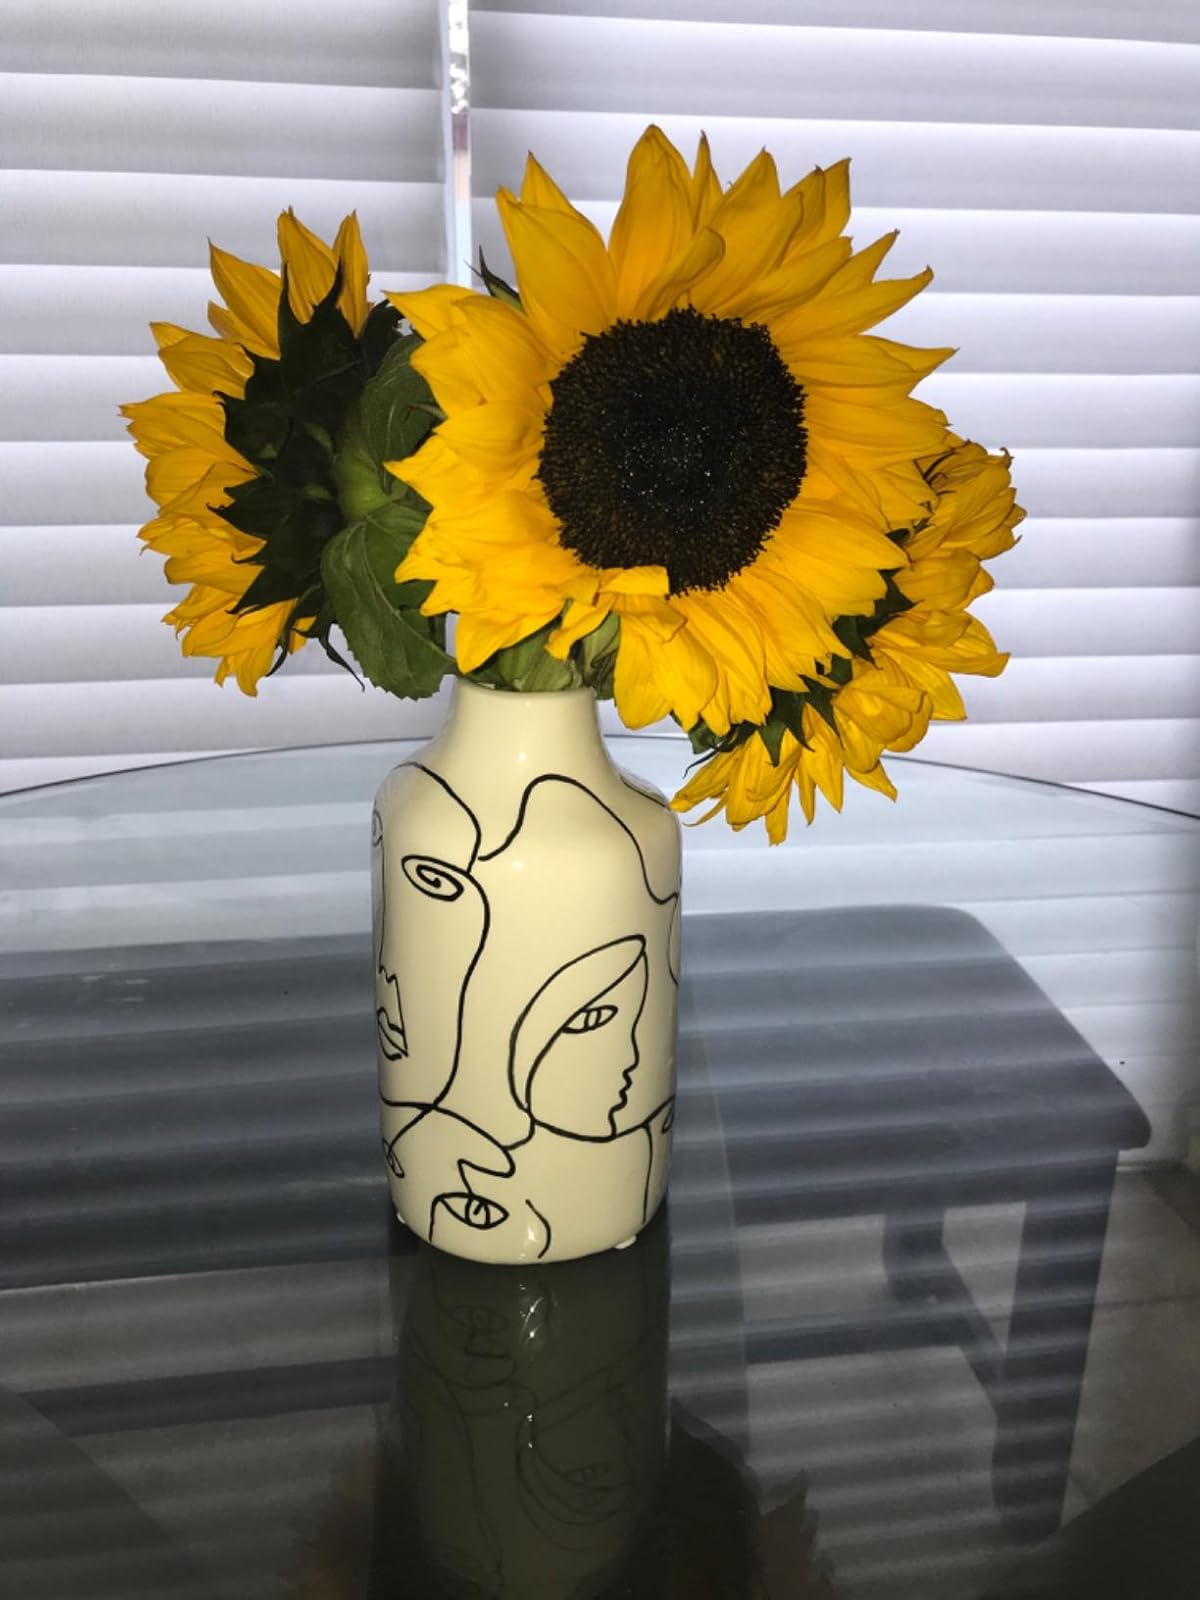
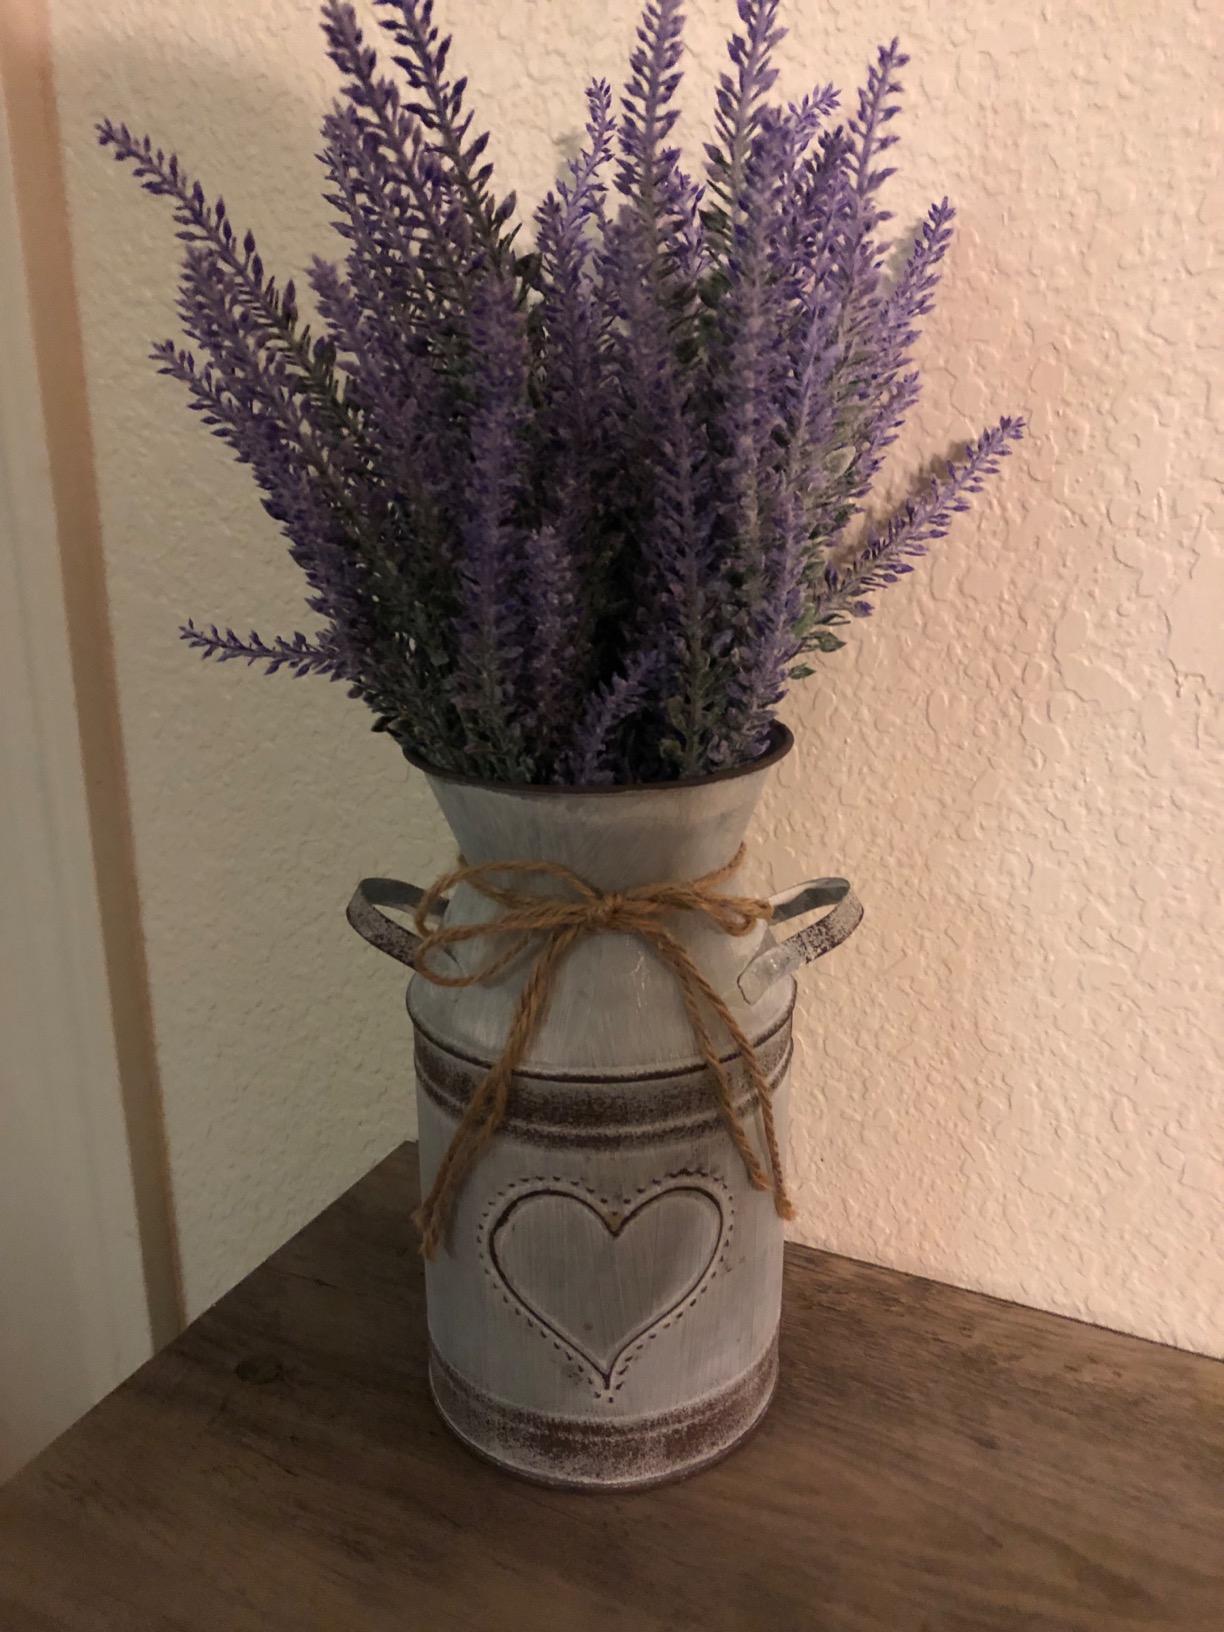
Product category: vase
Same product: no